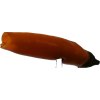
Label: pepper